Tina Dixon

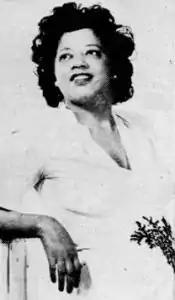
Tina Dixon, 1946

Tina Dixon (born Augustine Dickson; October 7, 1913 – November 10, 2004) was an American R&B singer, actress and comedian. She became a featured singer in swing bandleader Jimmie Lunceford's band early in her career and recorded for Excelsior, Aladdin, and King Records in the 1940s. By the 1970s, Dixon was making x-rated party records as Auntie Tina Dixon.